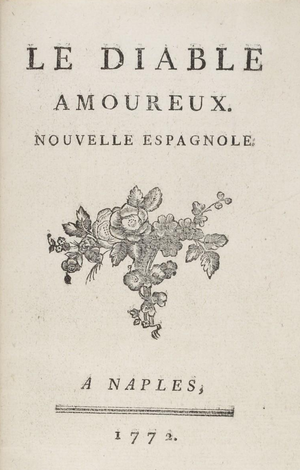
Page titre de l'édition originale du ""Diable amoureux"" (1772)"
Le Diable amoureux est un roman de Jacques Cazotte publié en 1772. Ce texte est considéré par Pierre-Georges Castex comme précurseur du récit fantastique.